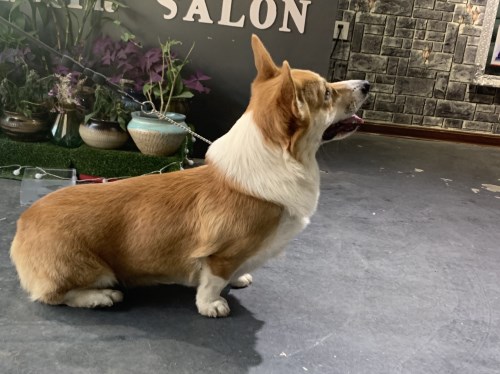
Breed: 2909-n000116-Cardigan